Ghana at the 2018 Winter Olympics

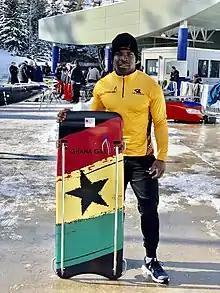
Akwasi Frimpong was the lone competitor for Ghana at the Games

Ghana qualified one male skeleton athlete. Akwasi Frimpong became the second Ghanaian to participate in the Winter Olympics after alpine skier Kwame Nkrumah-Acheampong participated in the 2010 edition in Vancouver. Frimpong was the first Olympian from West Africa to participate in the skeleton event as well as the first black Olympian to represent an African country in the sport. While the Ghana Olympic Committee (GOC) secured a monthly $1,500 allowance for Frimpong, Ghanaian chef de mission Ahmed looked for corporate sponsors to fund an additional $57,000 needed for Ghana's participation in the Games and reasoned that the Ghanaian government was already burdened due to time constraints. Local firm, "Cocoa from Ghana" donated $25,000 to the GOC.